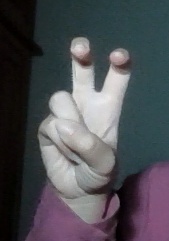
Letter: toot